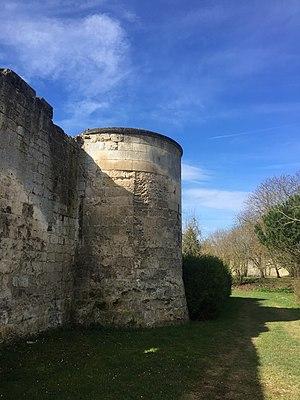
L’abbaye Saint-Médard est un monastère de moines bénédictins de la région du Soissonnais qui fut l'une des fondations religieuses les plus puissantes sous les Carolingiens, notamment sous Charlemagne et Louis Le Pieux. De ses premières fondations sous Clotaire au VIᵉ siècle, ne subsistent que quelques ruines et une crypte.